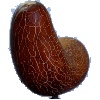
Label: Cucumber Ripe 1